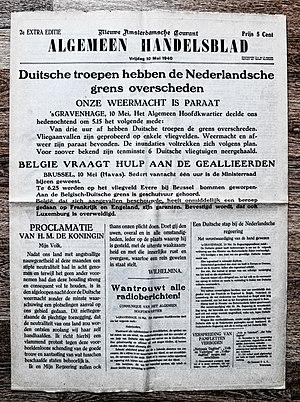
Algemeen Handelsblad est un quotidien libéral amstellodamois, fondé en 1828 par J.W. van den Biesen. Au temps de sa plus grande influence - lorsqu'il soutenait les Boers, son rédacteur en chef était Charles Boissevain.